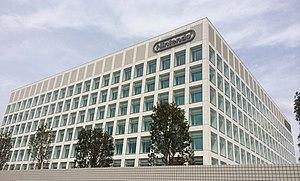
Une photographie prise par Xanday
Nintendo Entertainment Planning and Development est un studio japonais de développement de jeux vidéo interne à la société Nintendo basé à Kyōto. Il est fondé en 2015 et résulte de la fusion des divisions Nintendo Entertainment Analysis and Development et Nintendo Software Planning and Development.
Nintendo est une entreprise multinationale japonaise fondée en 1889 par Fusajirō Yamauchi près de Kyoto au Japon. Elle est spécialisée dans la fabrication de consoles de jeu vidéo, comme la Nintendo Entertainment System, la Nintendo 64, la Wii et la Nintendo DS, ainsi que dans la conception de jeux vidéo tels que Super Mario ou The Legend of Zelda.